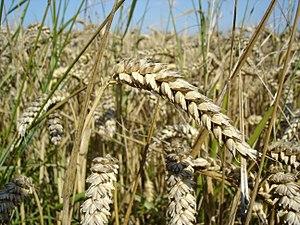
Blé. Magyar: Búza. Tiếng Việt: Lúa mì. Svenska: Vete.